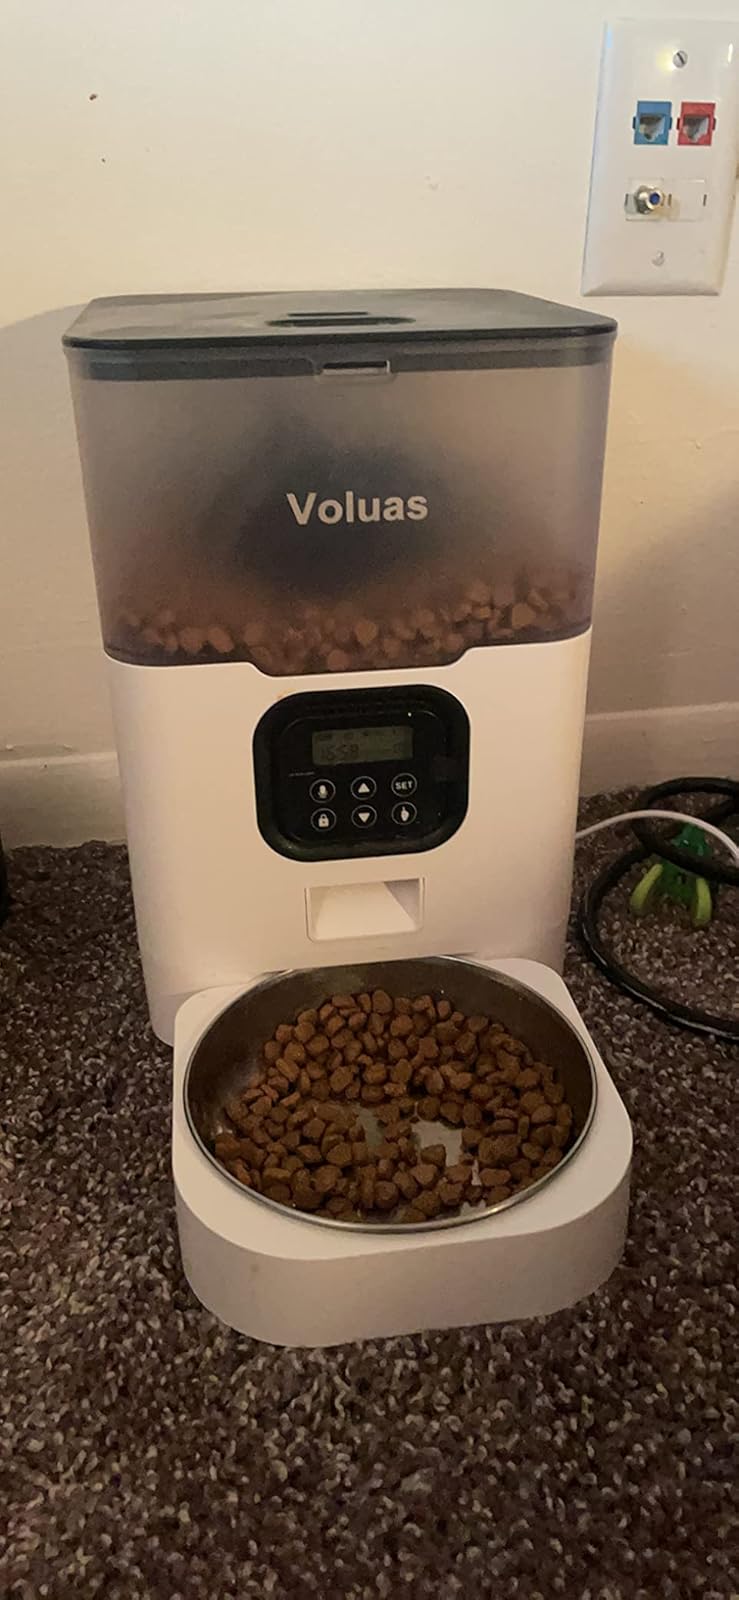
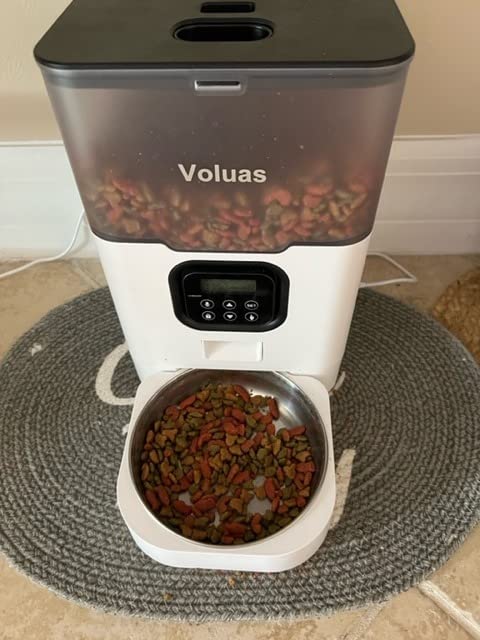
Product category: items_feeder
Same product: yes